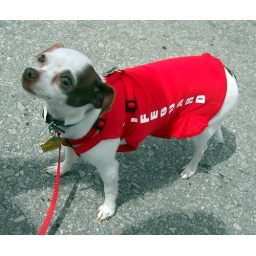
little dog in red